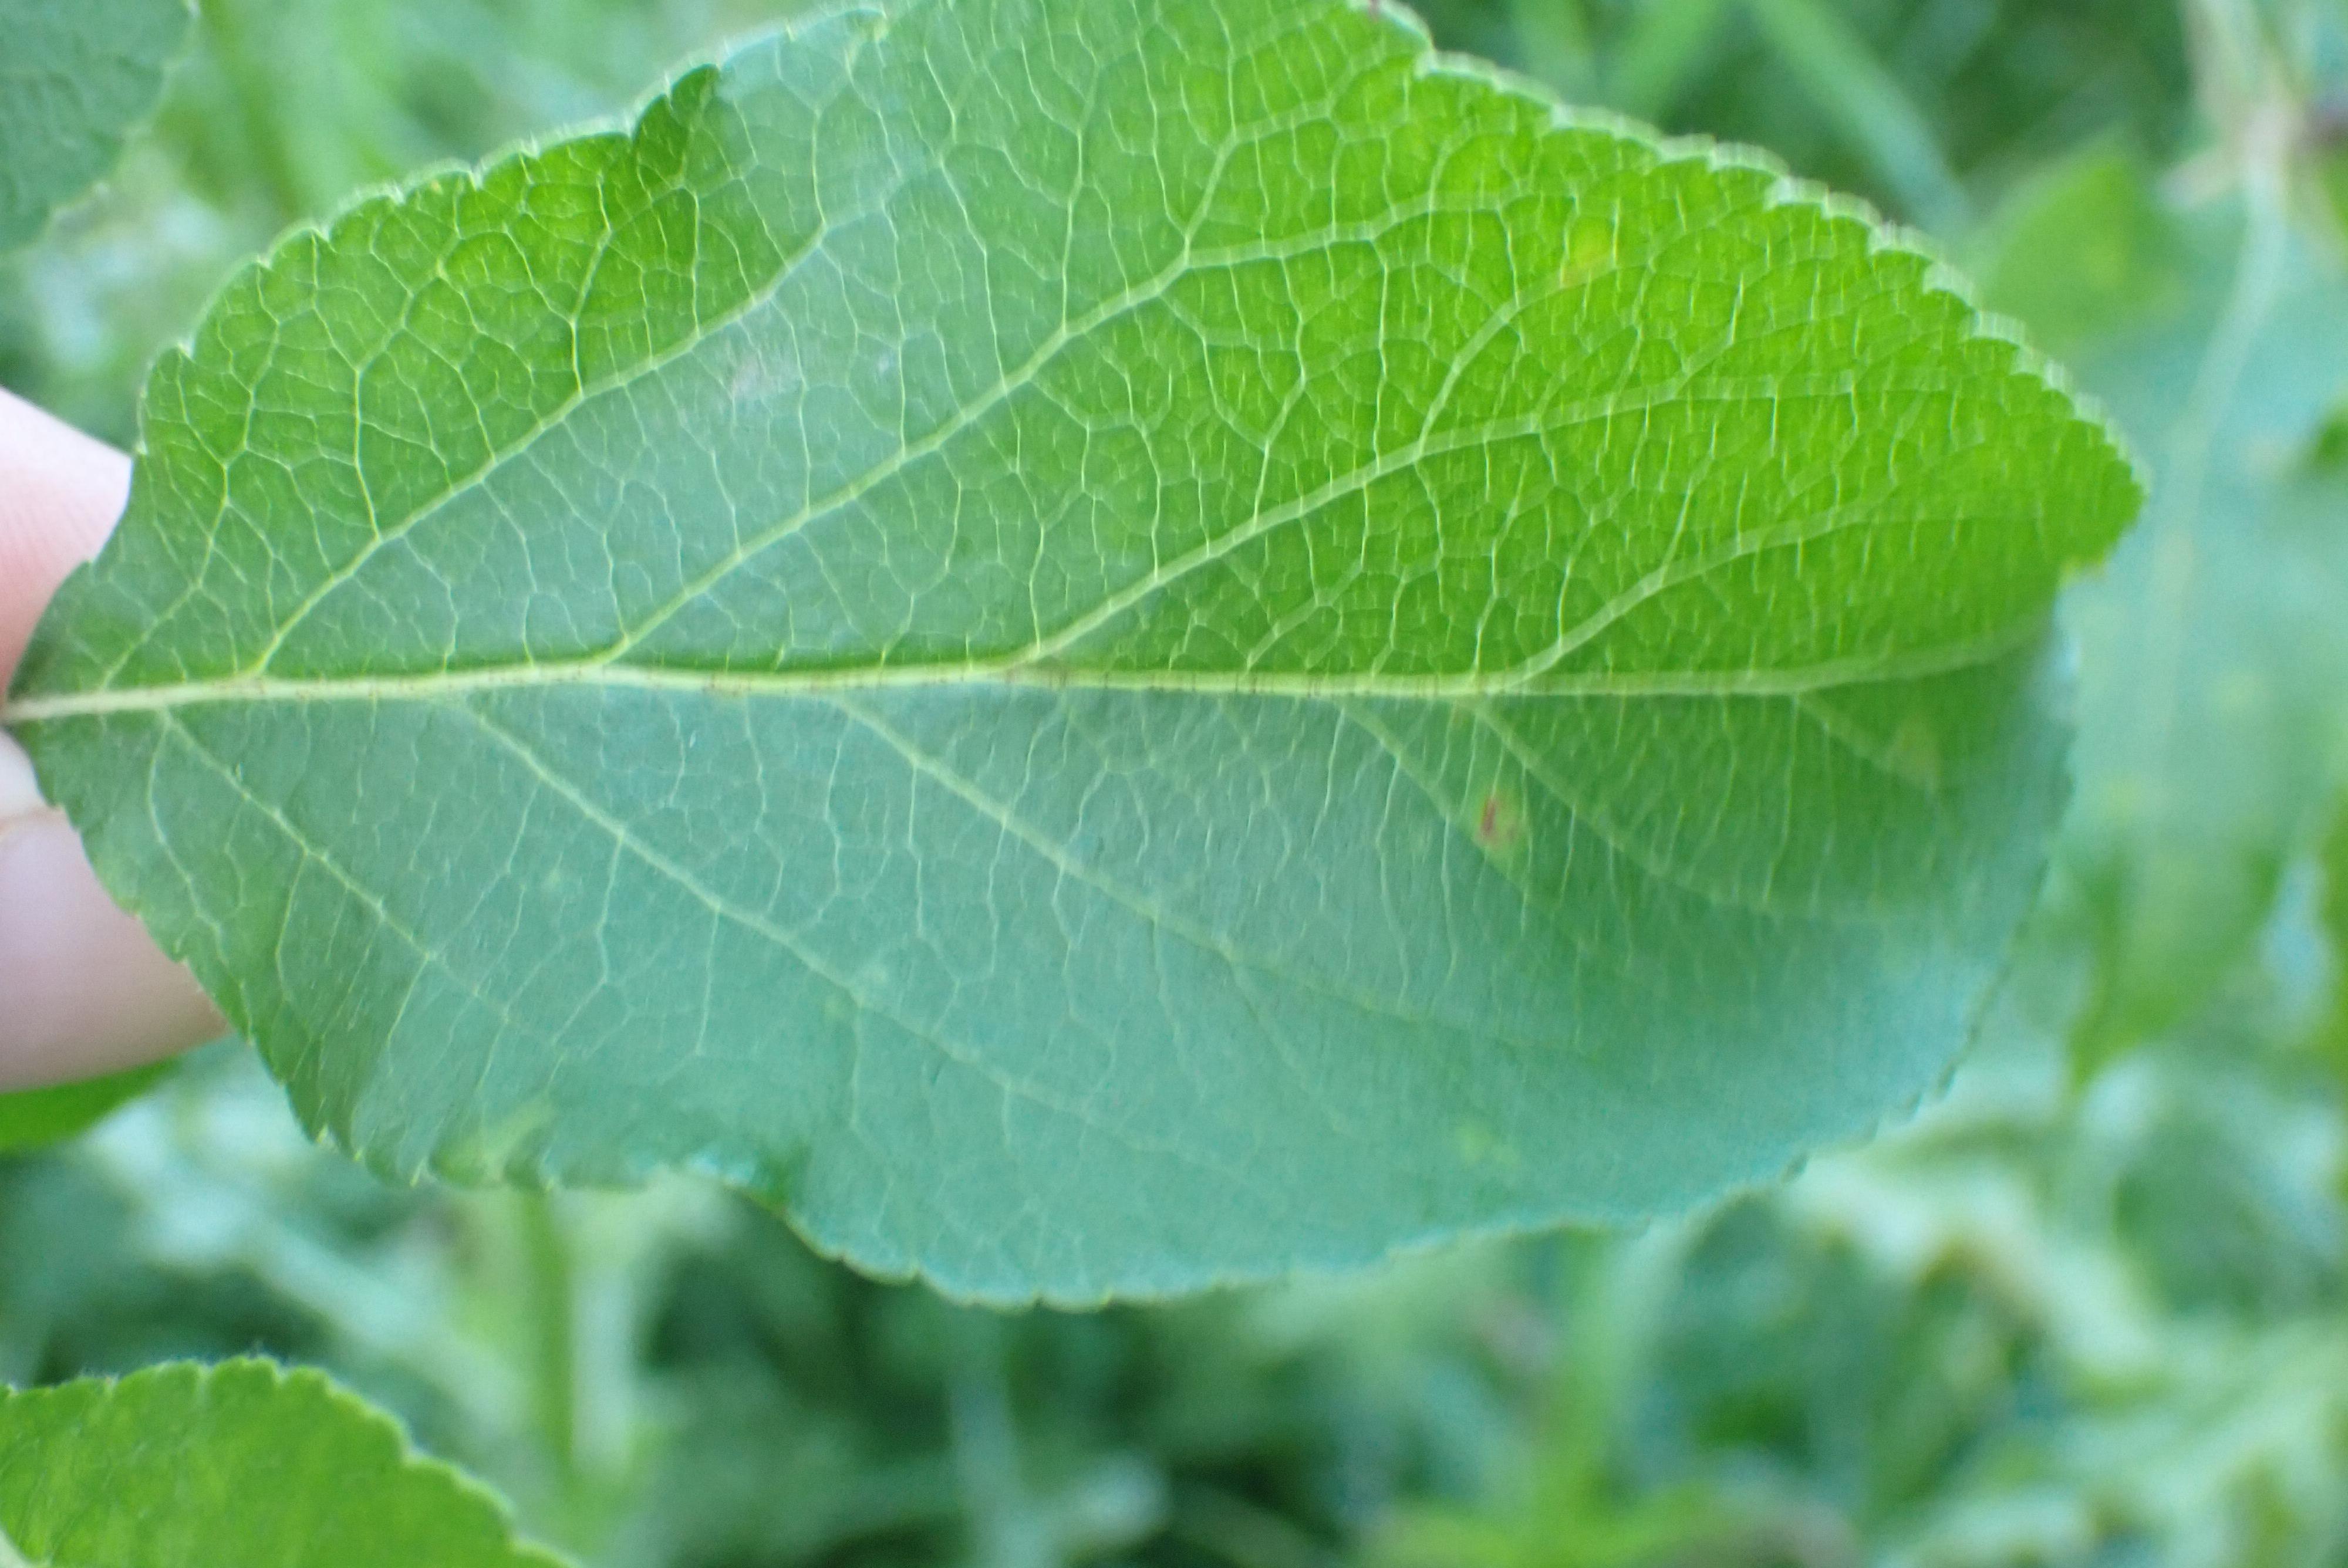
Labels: scab